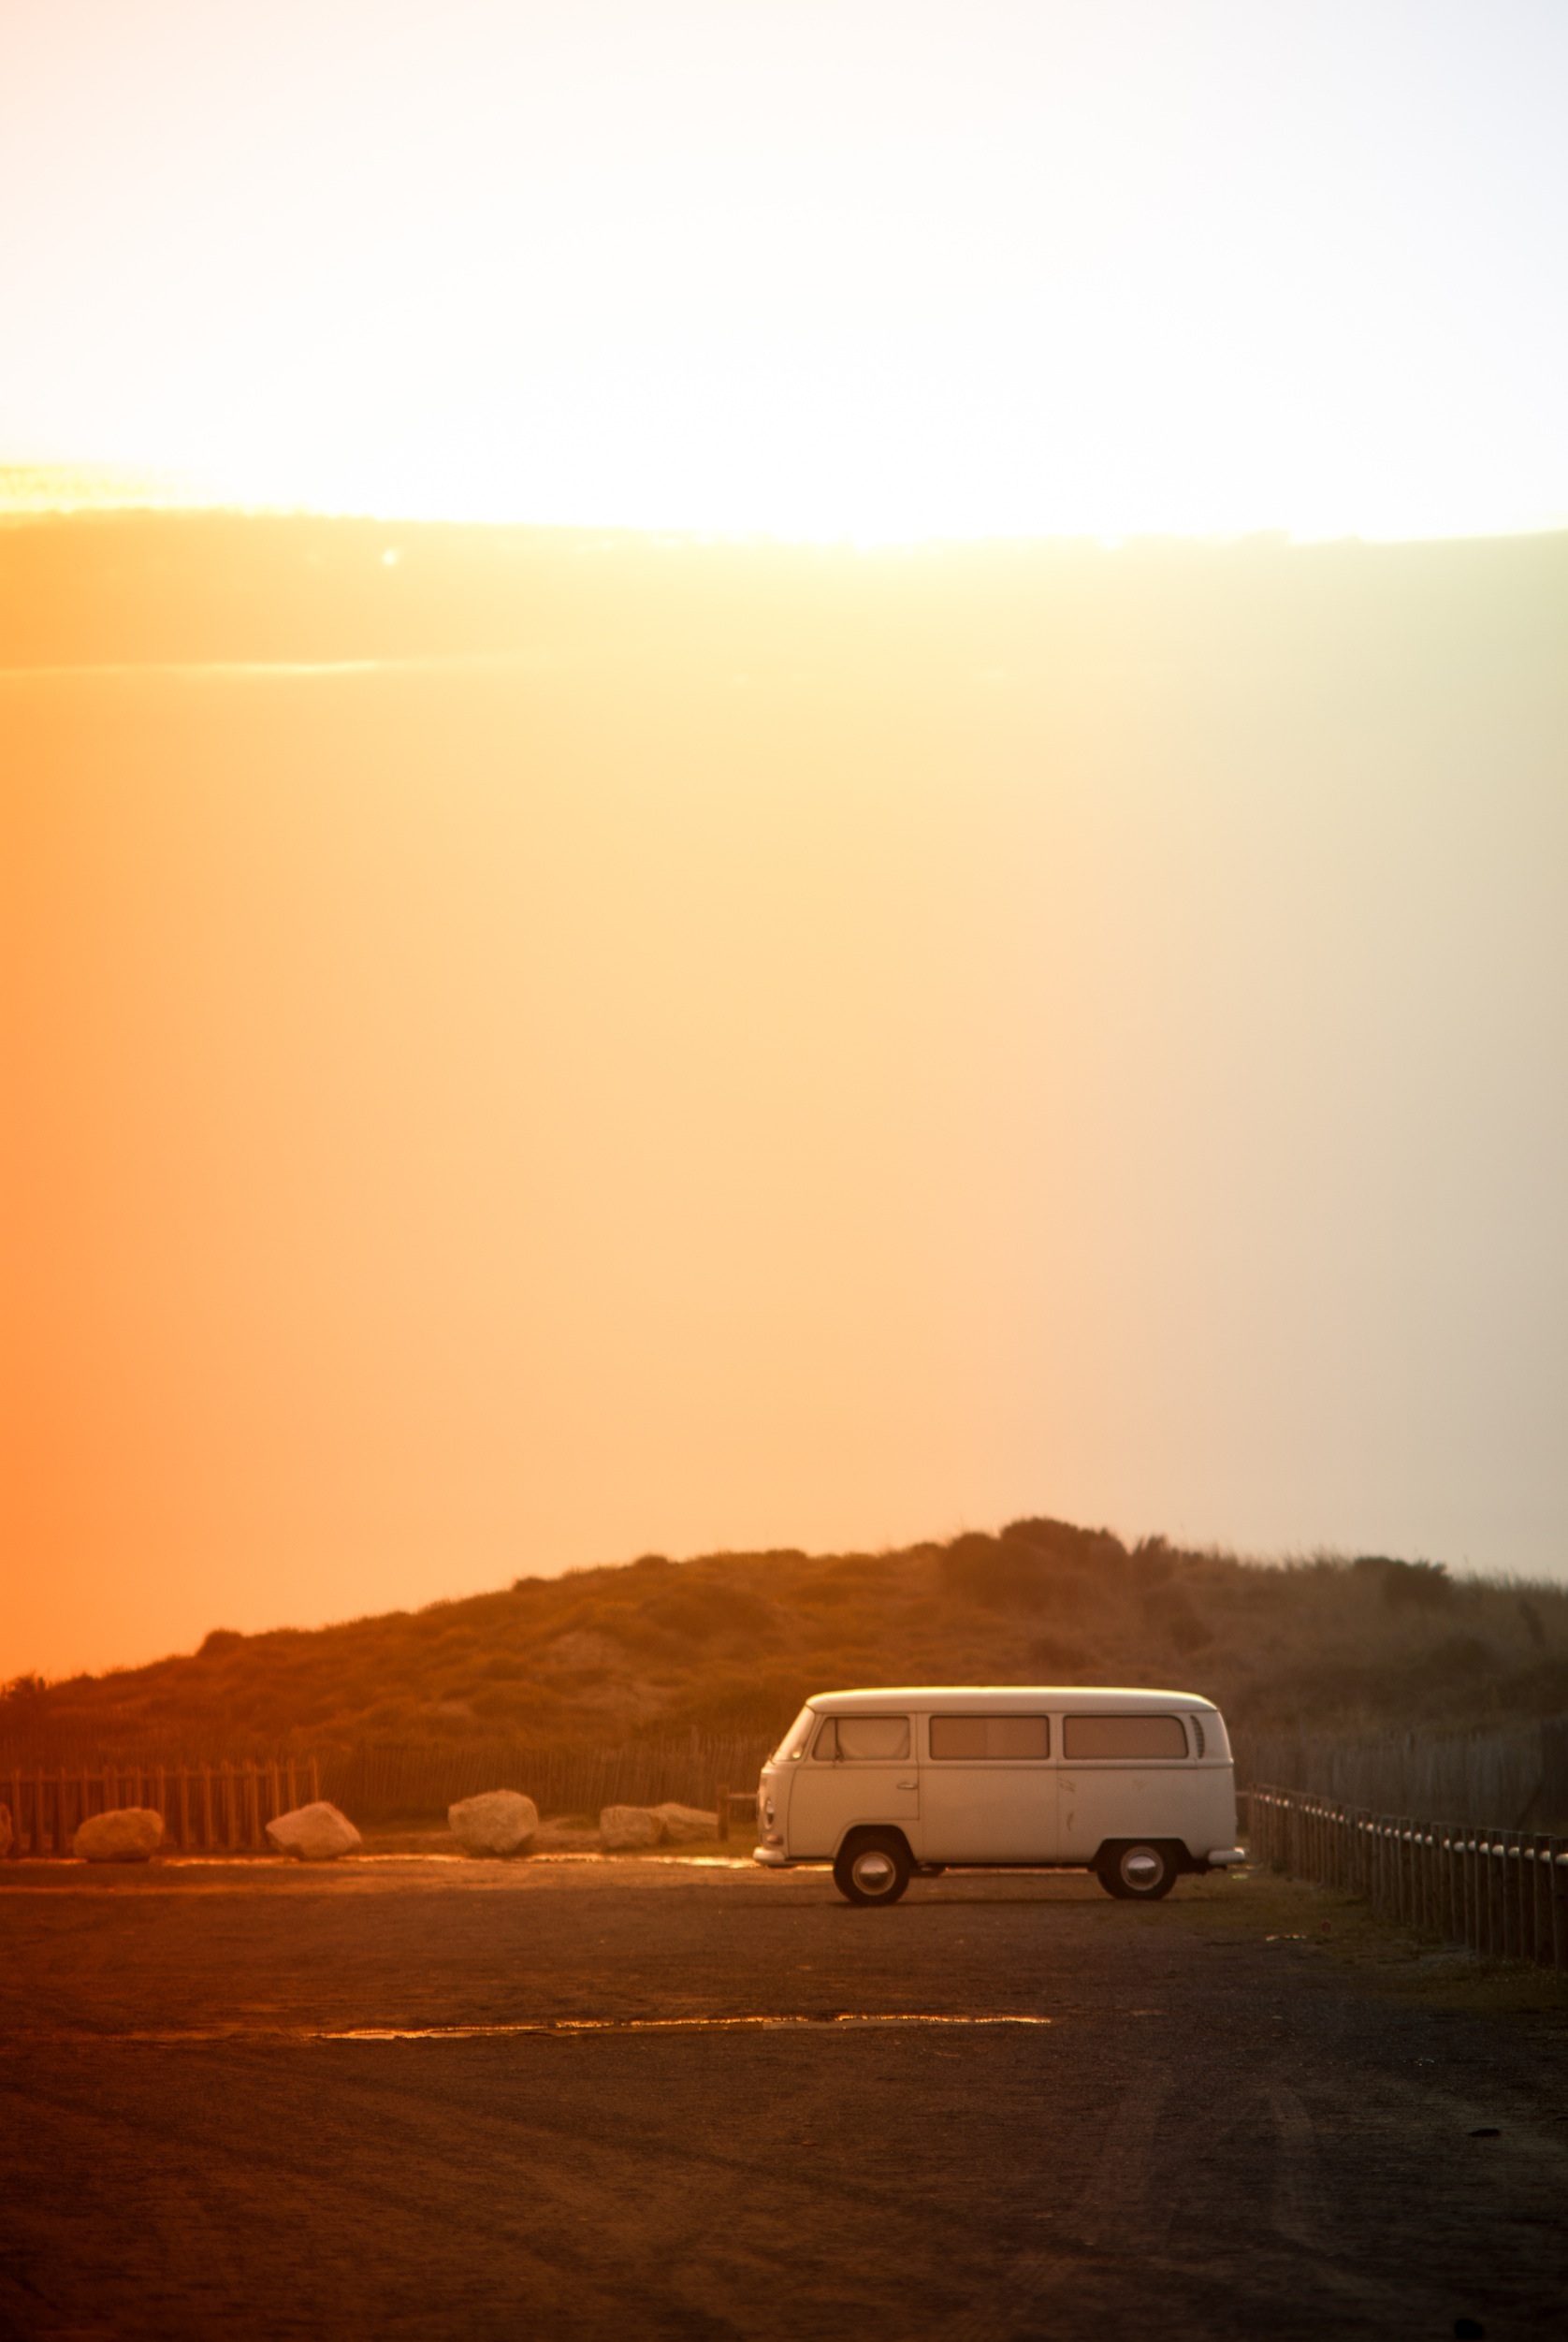
landscape, horizon, sun, sunrise, sunset, car, vintage, retro, sunlight, morning, desert, vw, volkswagen, dawn, dusk, transportation, vehicle, haze, auto, trip, vw bus, classic, german, sahara, minibus, natural environment, atmospheric phenomenon, aeolian landform